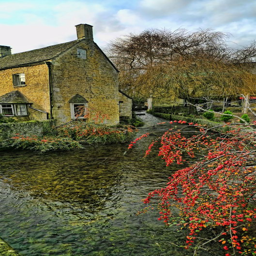
english civil parish by person